Trump Model Management

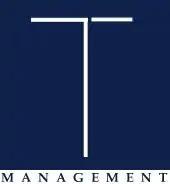
Logo (old)

Trump Model Management, later shortened to T Management, was a New York City-based modeling agency founded by Donald Trump as T Models in 1999. It was closed by Trump in April 2017, shortly after he became U.S. president.